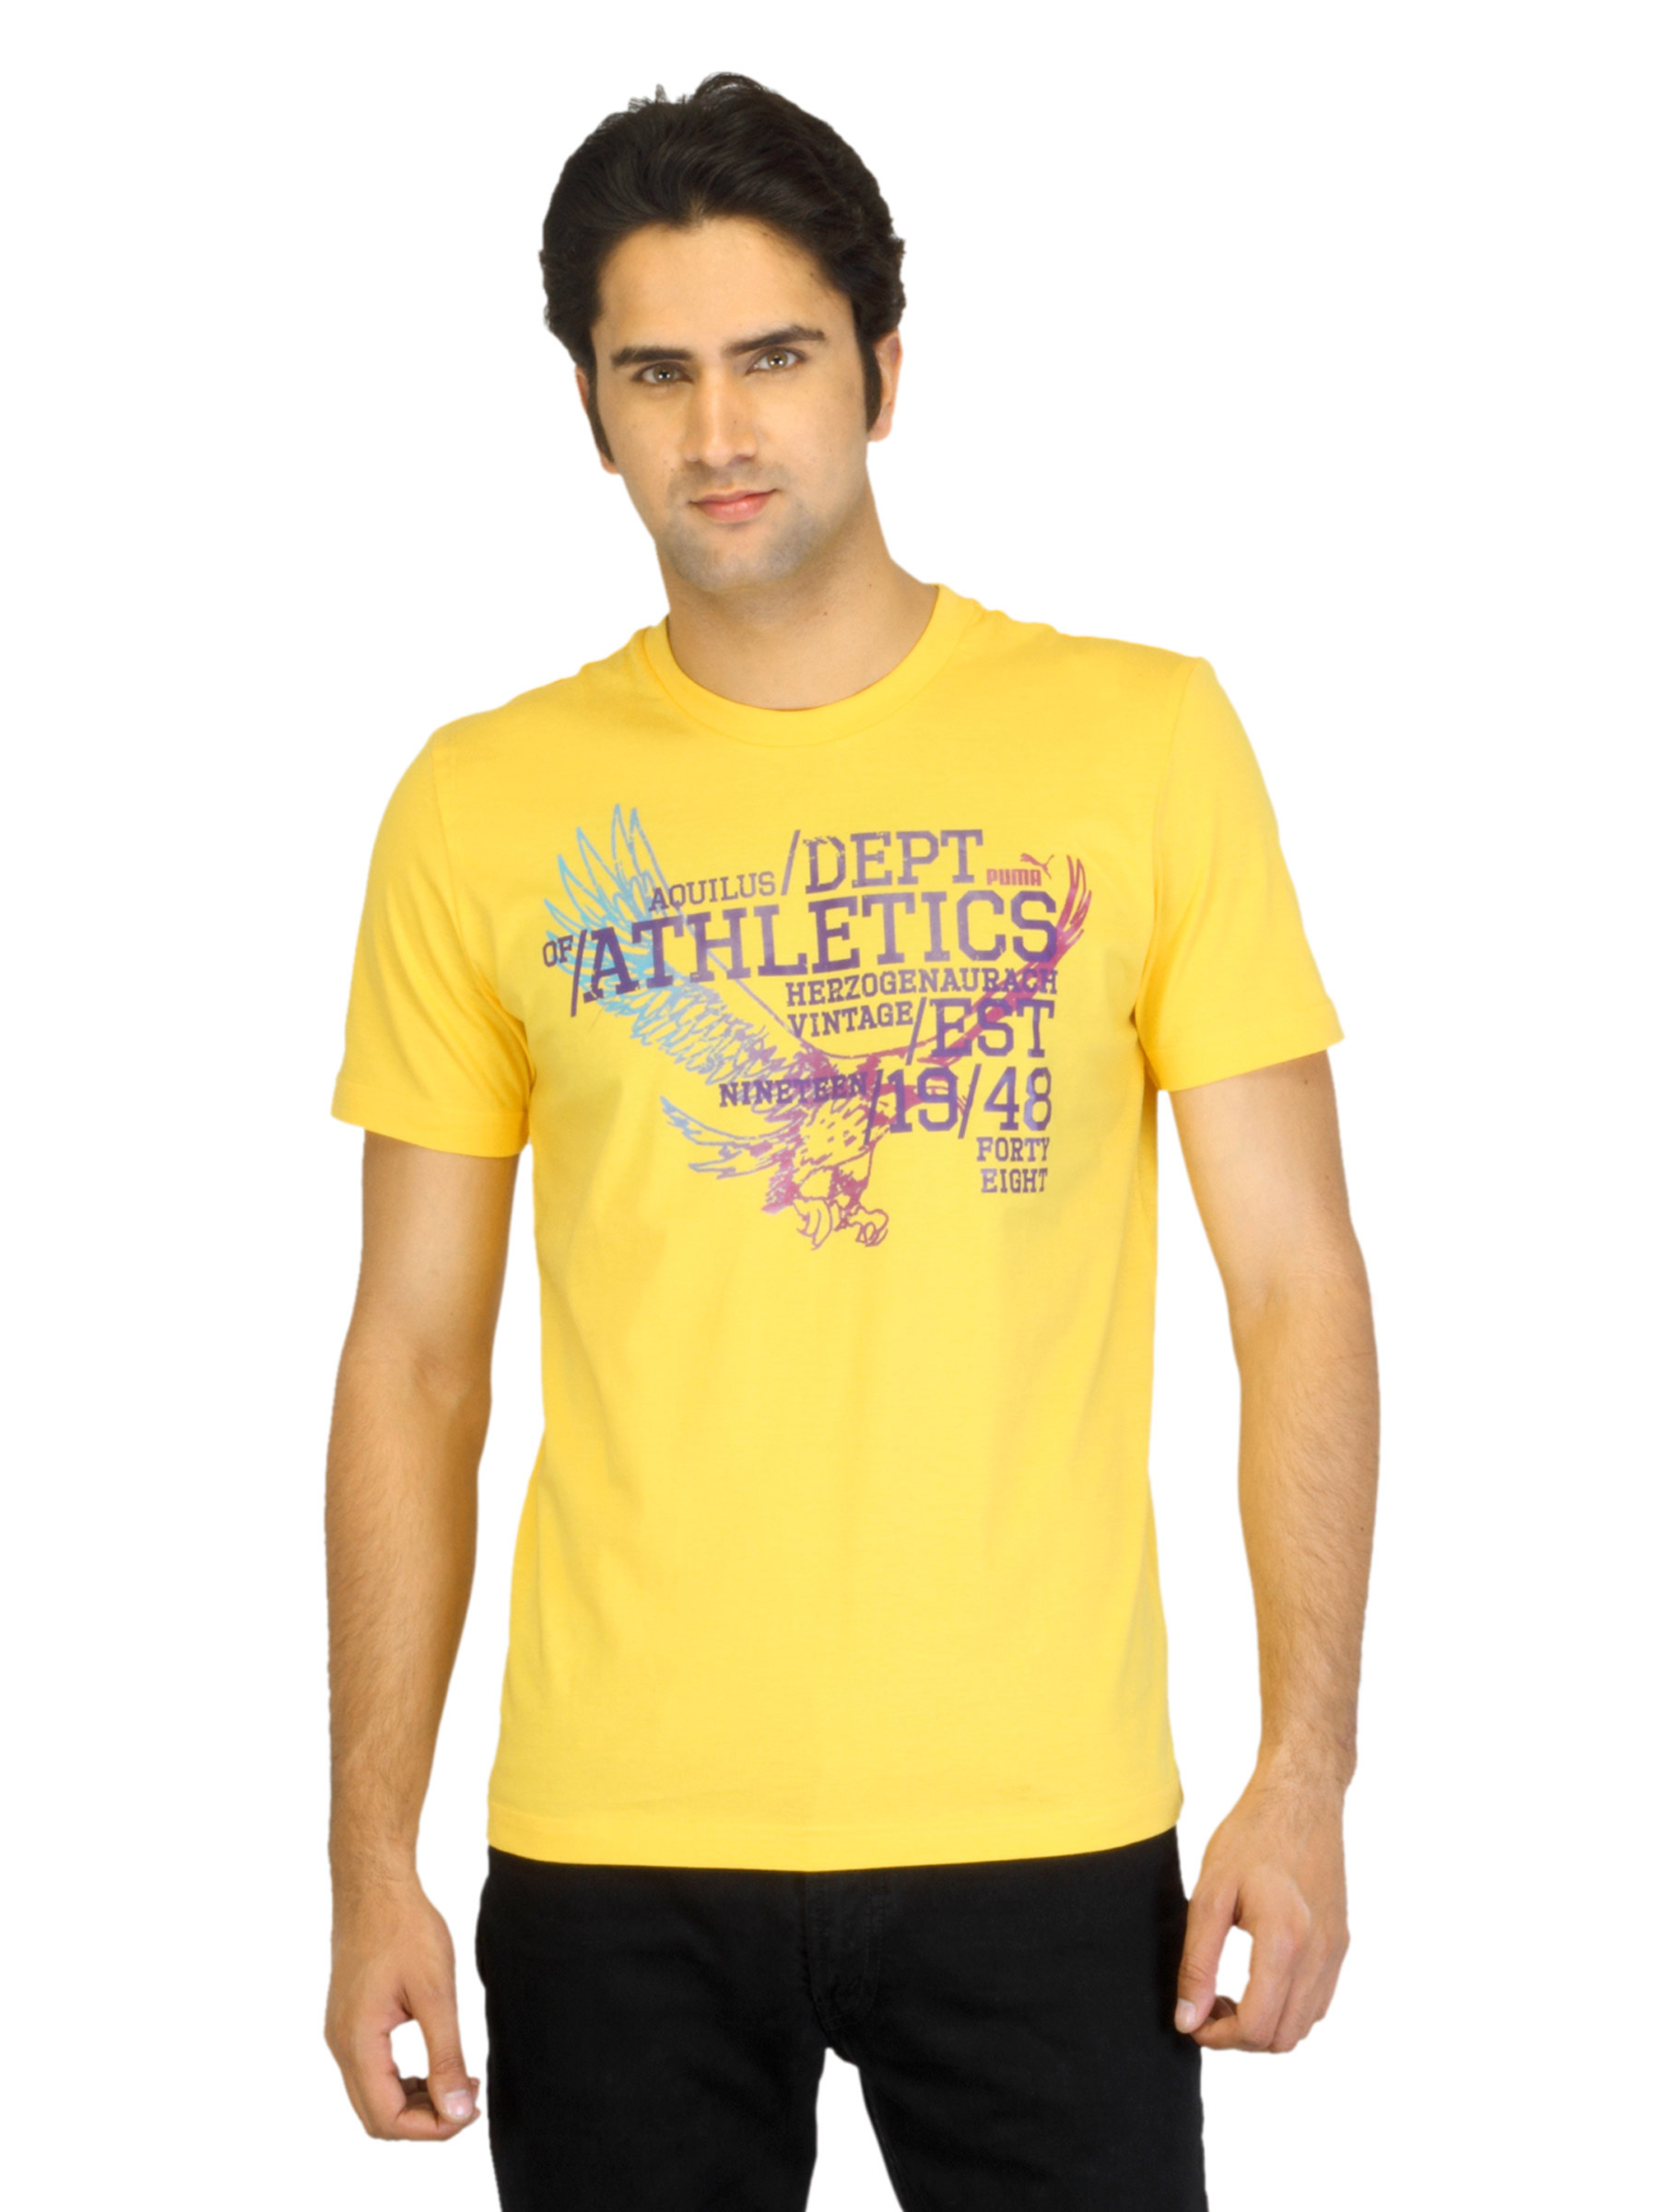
Puma Men Vintage Yellow T-shirt
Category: Apparel / Topwear / Tshirts
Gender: Men
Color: Yellow
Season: Summer 2012
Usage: Casual